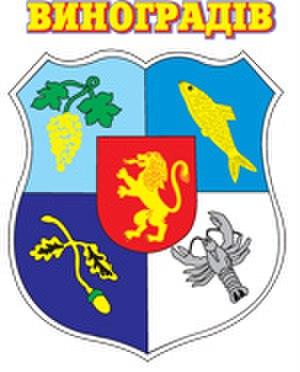
Vynohradiv ou Sévliouche est une ville de l'oblast de Transcarpatie, en Ukraine, et le centre administratif du raïon de Vynohradiv. Sa population s'élevait à 25 543 habitants en 2016.